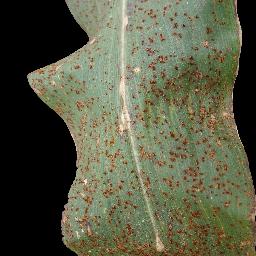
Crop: corn
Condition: (maize)_common_rust